House of Wittelsbach

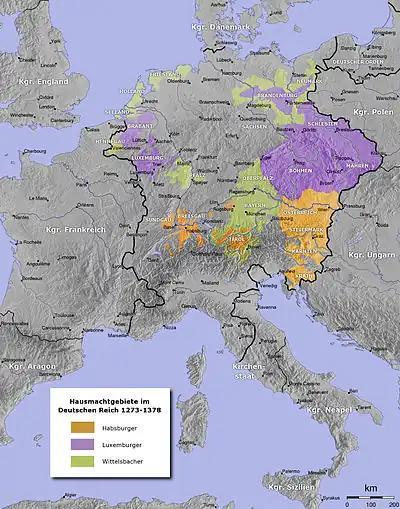
The Wittelsbach dominions within the Holy Roman Empire (Bavaria, The Netherlands and Palatinate) 1373 are shown as , among the houses of which acquired Brandenburg that year and which had acquired Tyrol in 1369

The Wittelsbach dynasty ruled the German territories of Bavaria from 1180 to 1918 and the Electorate of the Palatinate from 1214 until 1805. In both countries they had succeeded rulers from the House of Welf. The Duchy of Bavaria was elevated to the Electorate of Bavaria in 1623, and in 1806, Napoleon elevated it to the Kingdom of Bavaria. In 1815, the majority of the Palatinate was annexed by the Grand Duchy of Baden, with the remainder becoming the Circle of the Rhine.